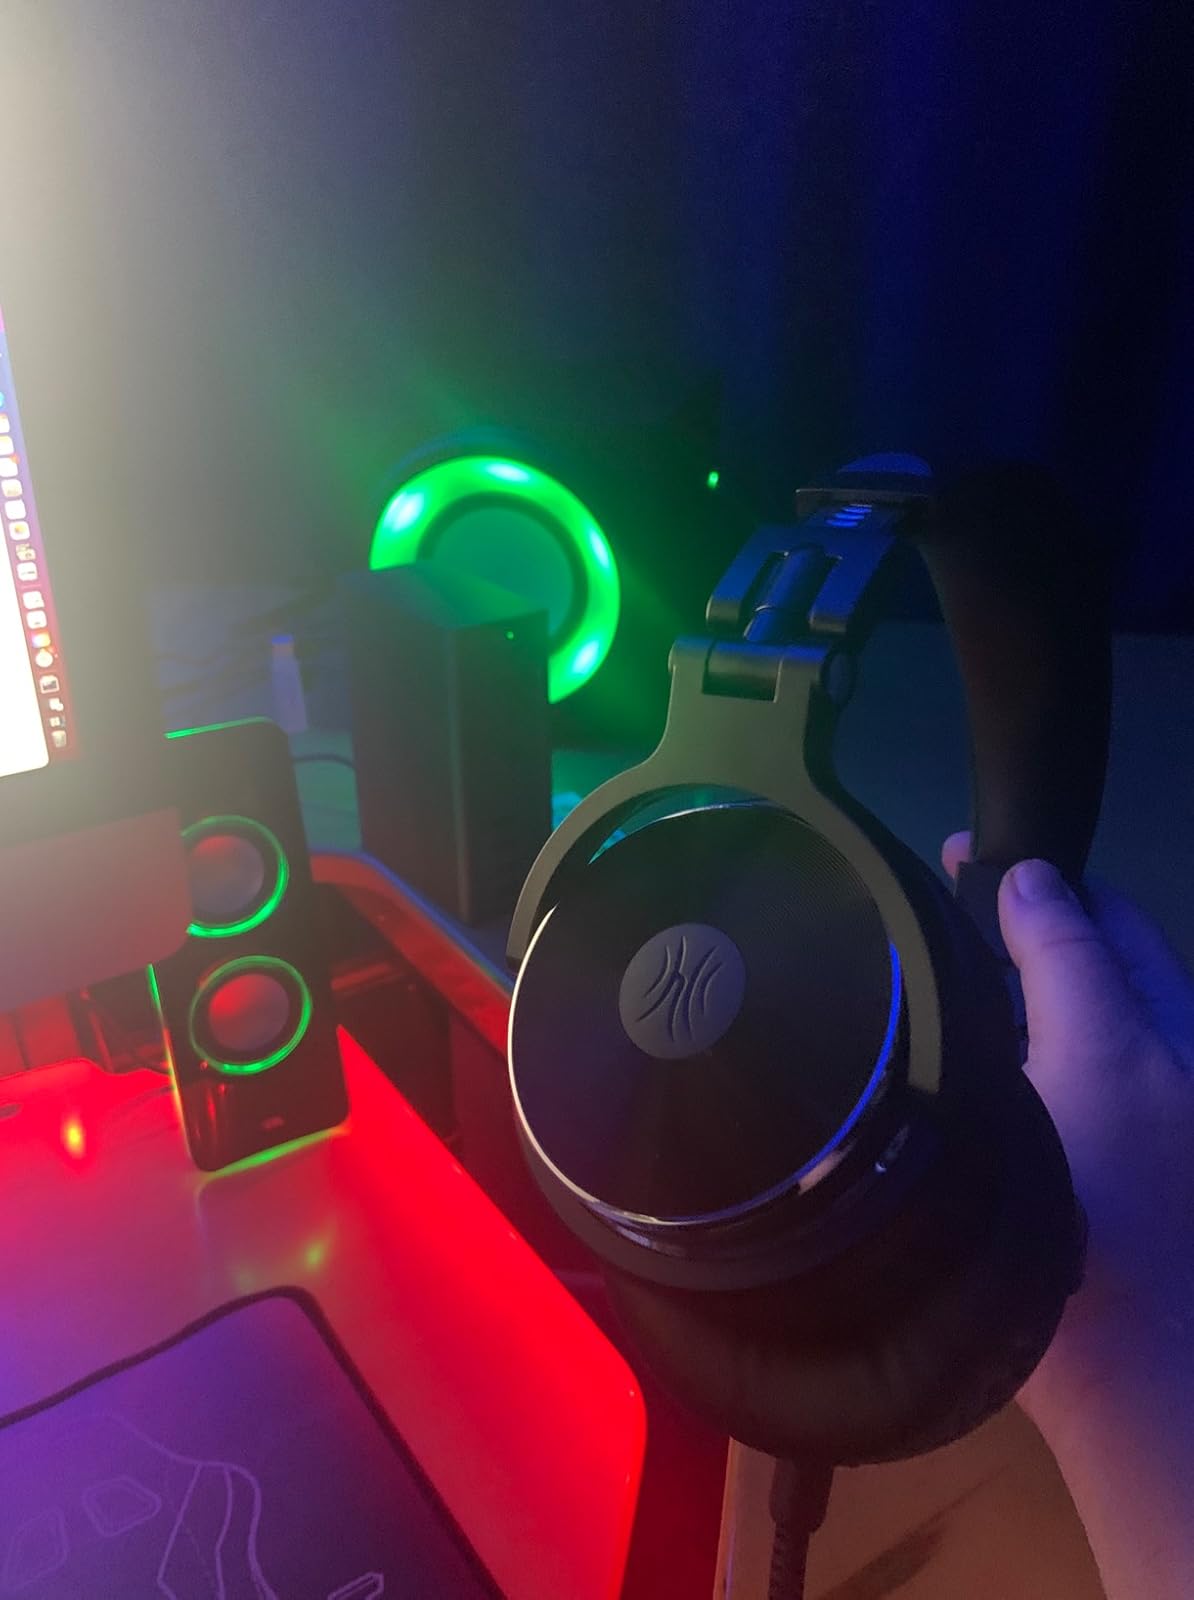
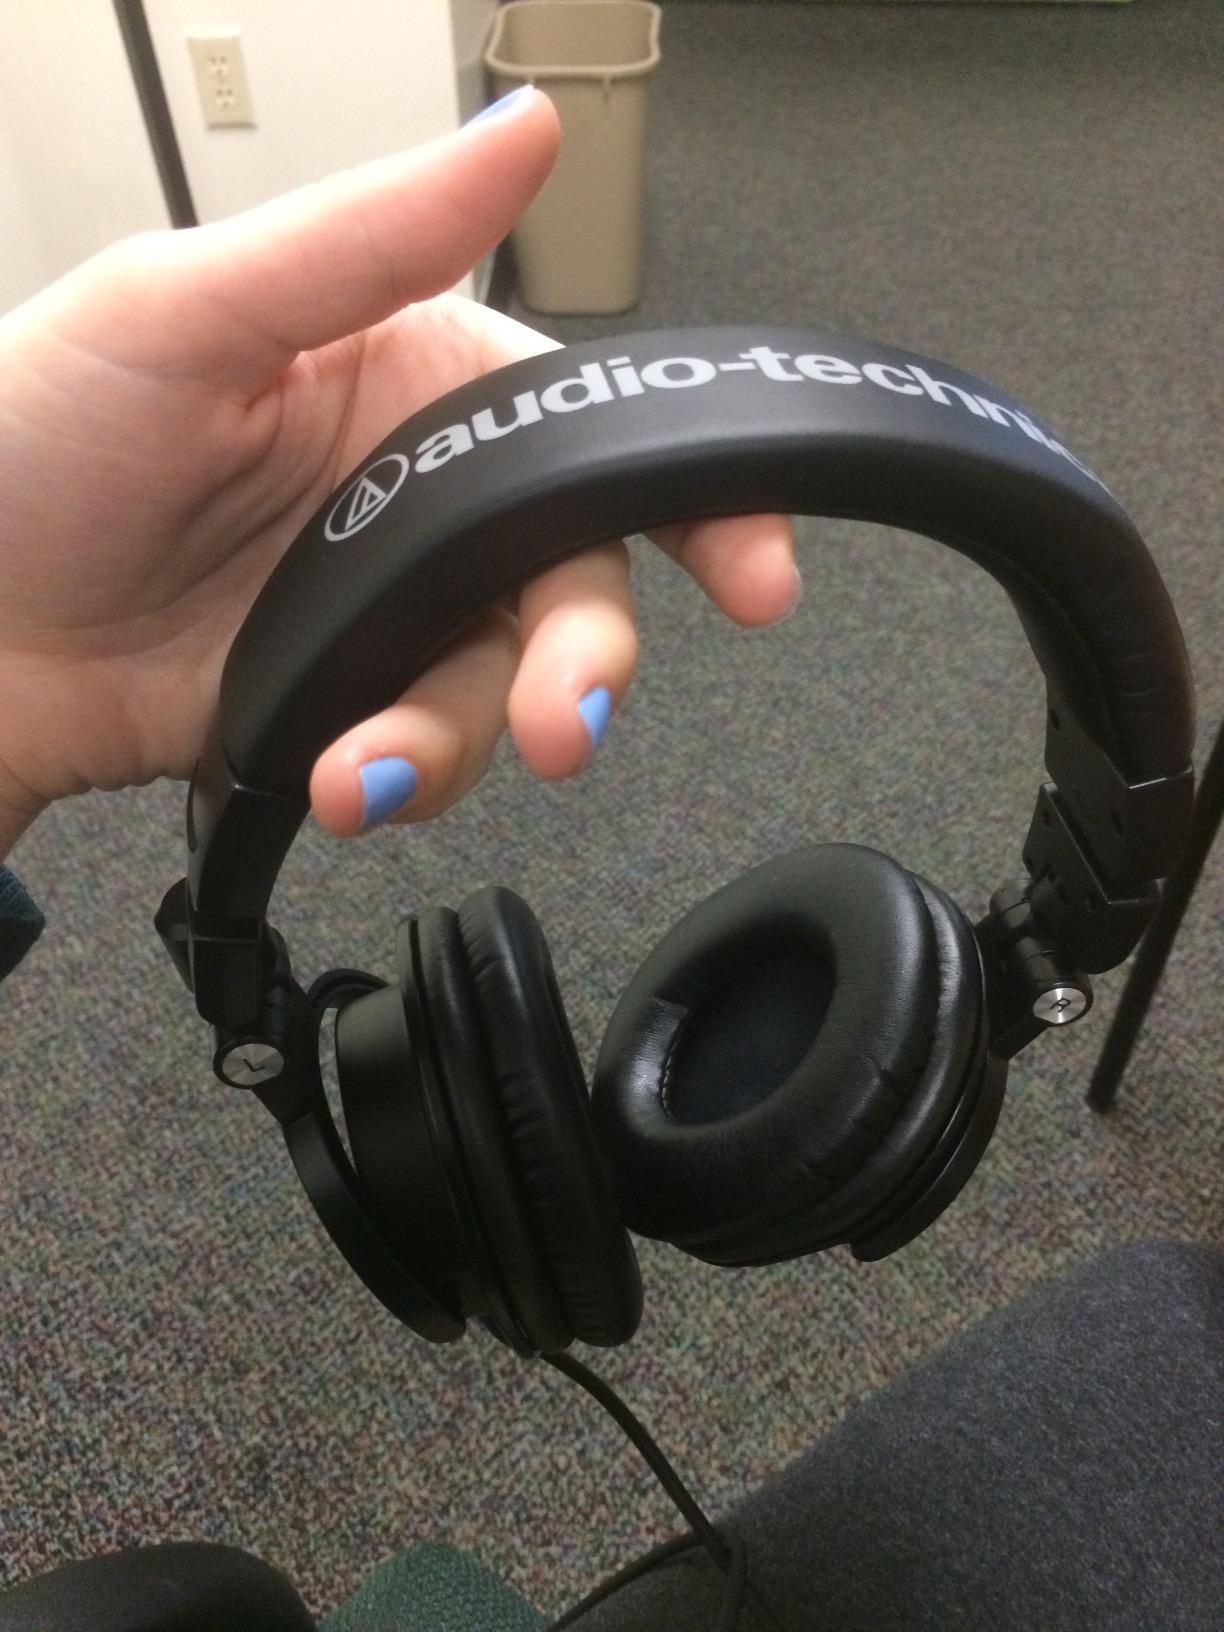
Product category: headphones
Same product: no